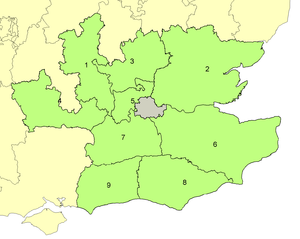
Les Home Counties en 1921.
« Home counties » est une expression servant à désigner les comtés anglais situés autour de Londres. Elle est utilisée en ce sens depuis la première moitié du XIXᵉ siècle. Les comtés concernés ont varié avec l'évolution des limites administratives.